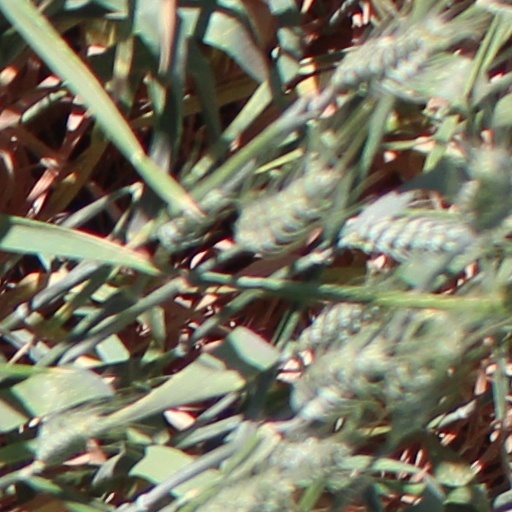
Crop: wheat